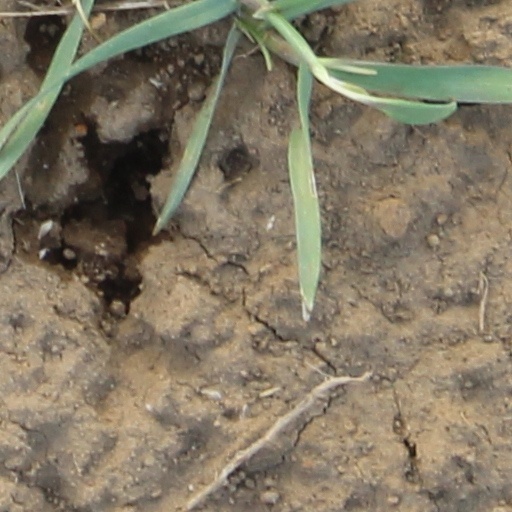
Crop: wheat